Grapico

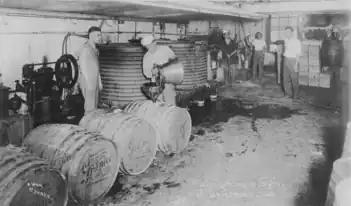

Mississippi based Grapico Bottling Company troubles did not end with its union problems. In September 1924, John Henry Ennis of Ellisville, Mississippi, purchased a Grapico. On drinking it, Ennis discovered that the contents were filled with flies, some of which he swallowed and became sick. On filing a lawsuit against Grapico Bottling Company and its sole stockholder, Philip Carriere, Ennis learned that Grapico Bottling Company had filed for and successfully dissolved itself as a corporation between the time Ennis consumed the flies and filed suit against Grapico Bottling. On appeal, the Supreme Court of Mississippi issued an opinion that serve as precedent in Mississippi for the rule that a stockholder of a corporation is not liable for the debts, liabilities, and other acts of the corporation. After Grapico Bottling Company (Mississippi) dissolved in 1925, Rochell's Grapico Bottling Works became the sole supplier of Grapico to Mississippi.